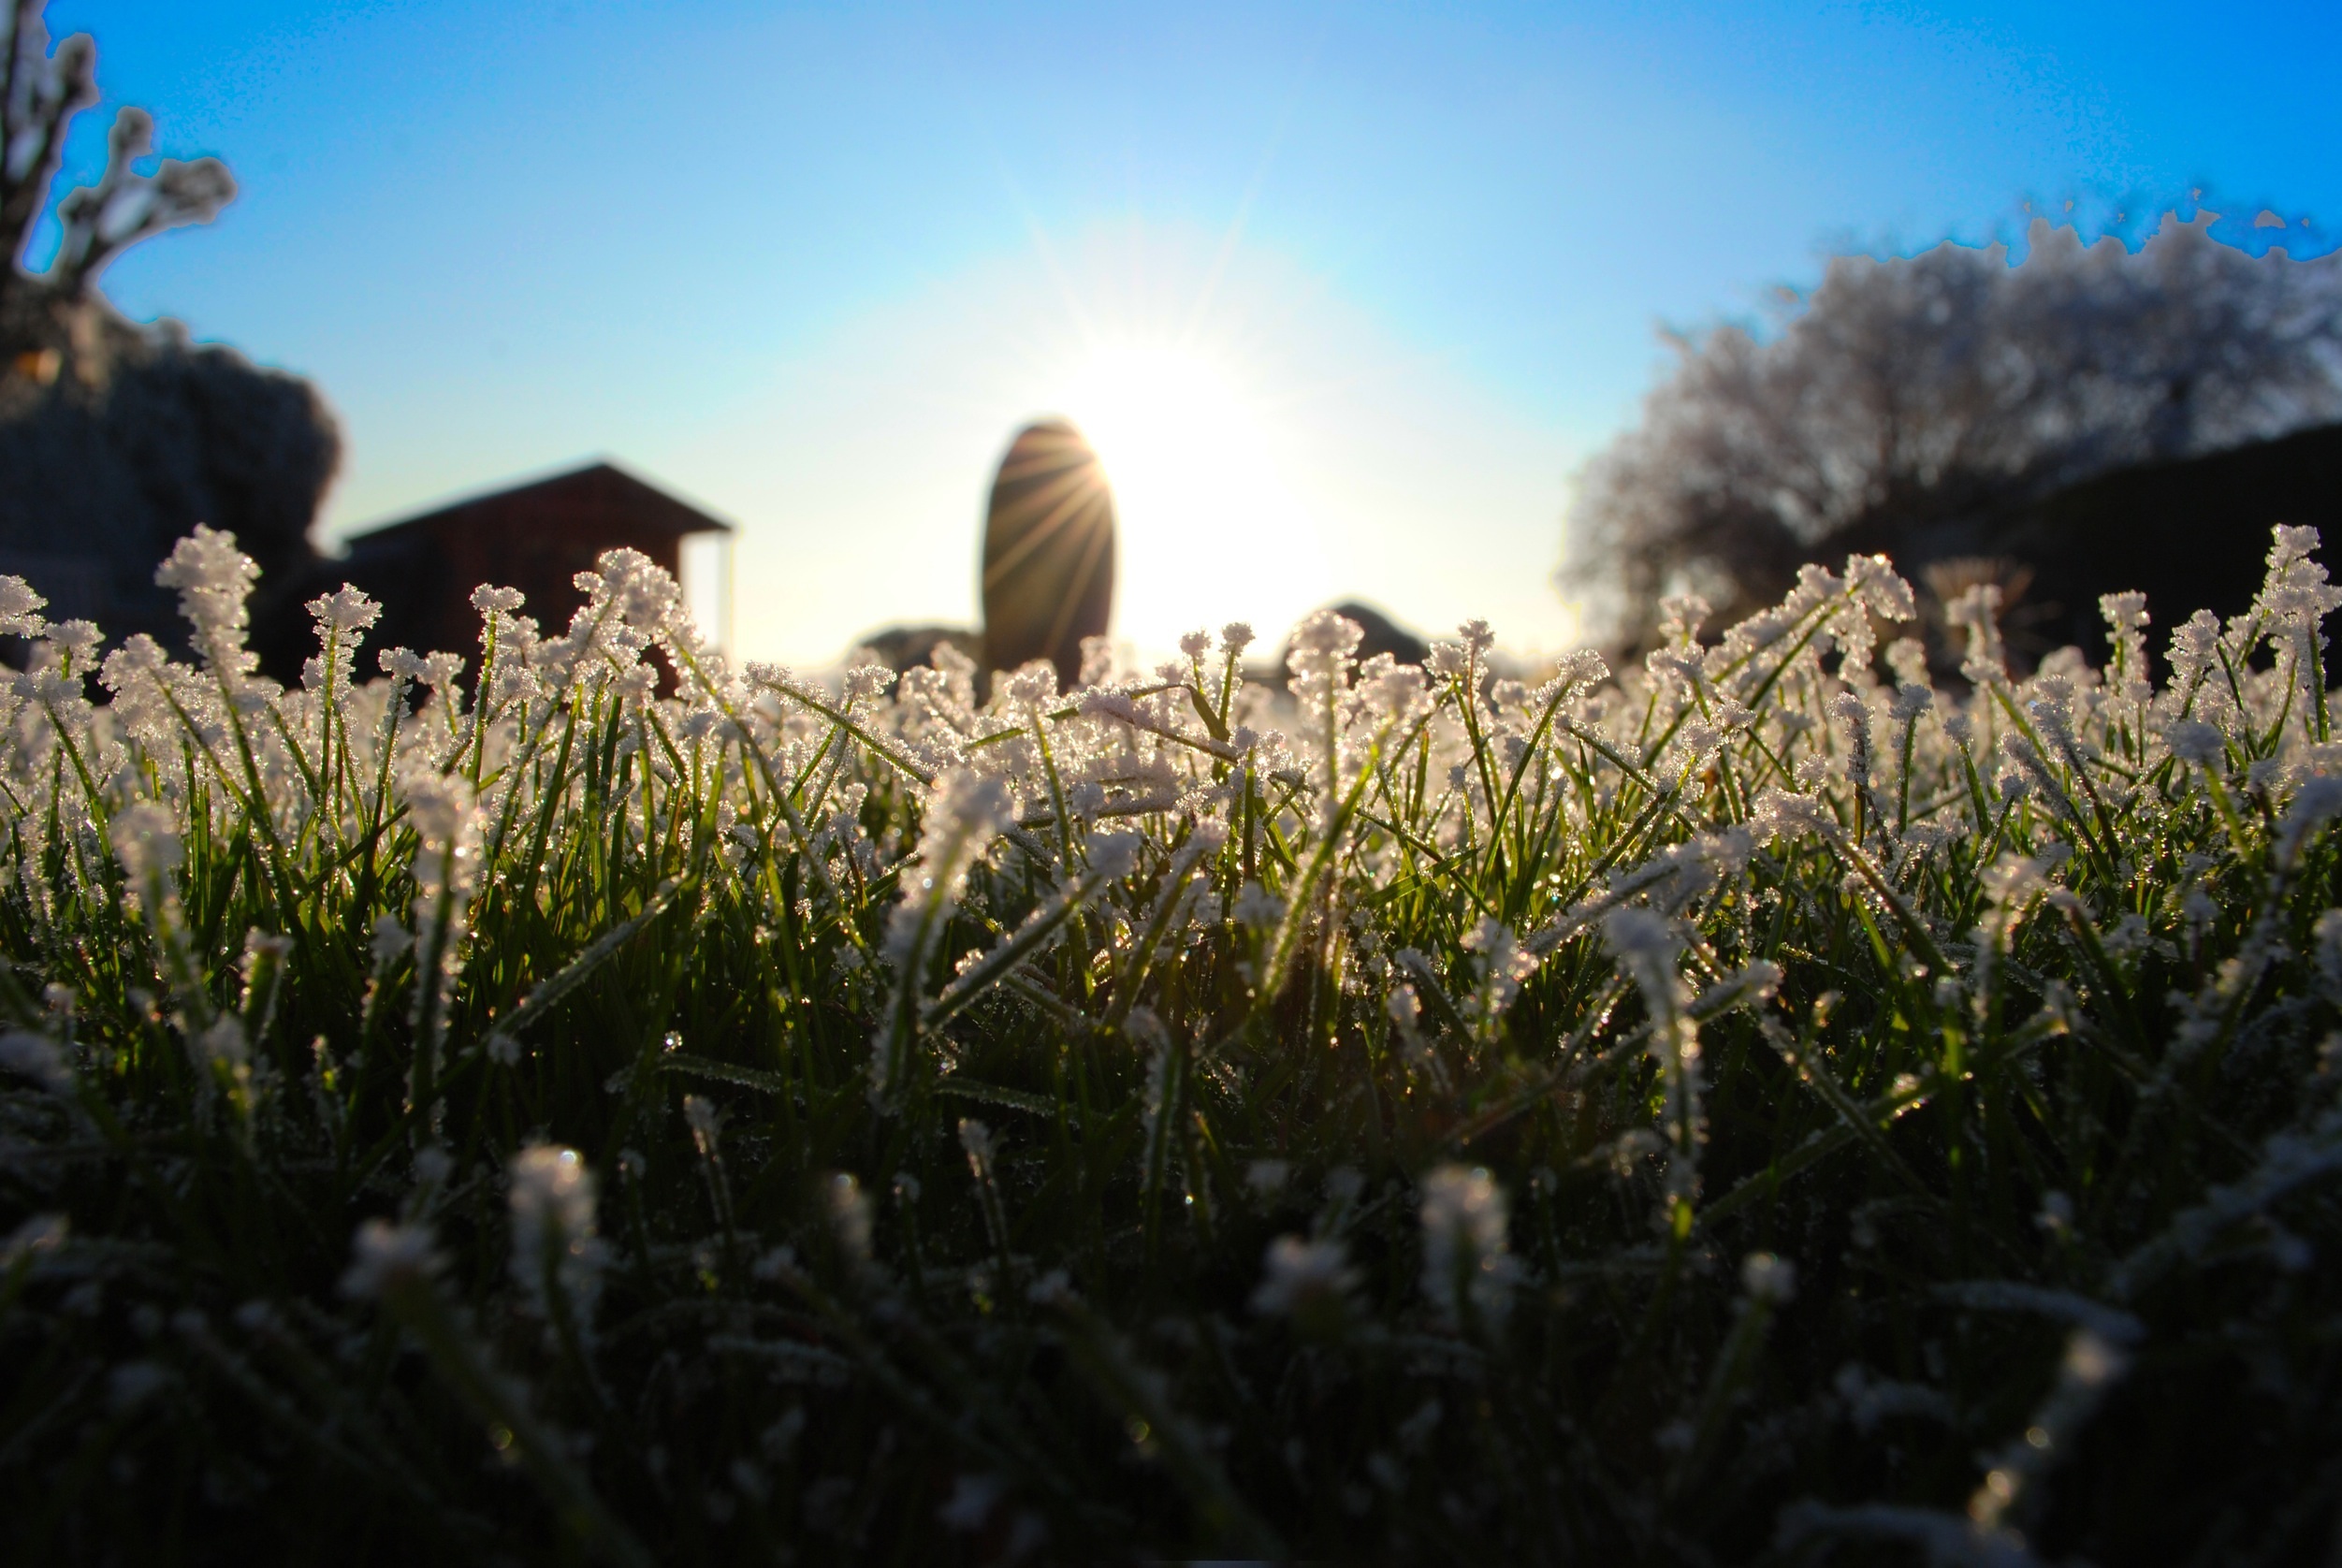
landscape, tree, nature, grass, outdoor, plant, sky, sun, field, meadow, sunlight, morning, flower, spring, crop, autumn, blooming, agriculture, flora, blue sky, flowers, sunny, easter, rural area, flowering plant, grass family, land plant